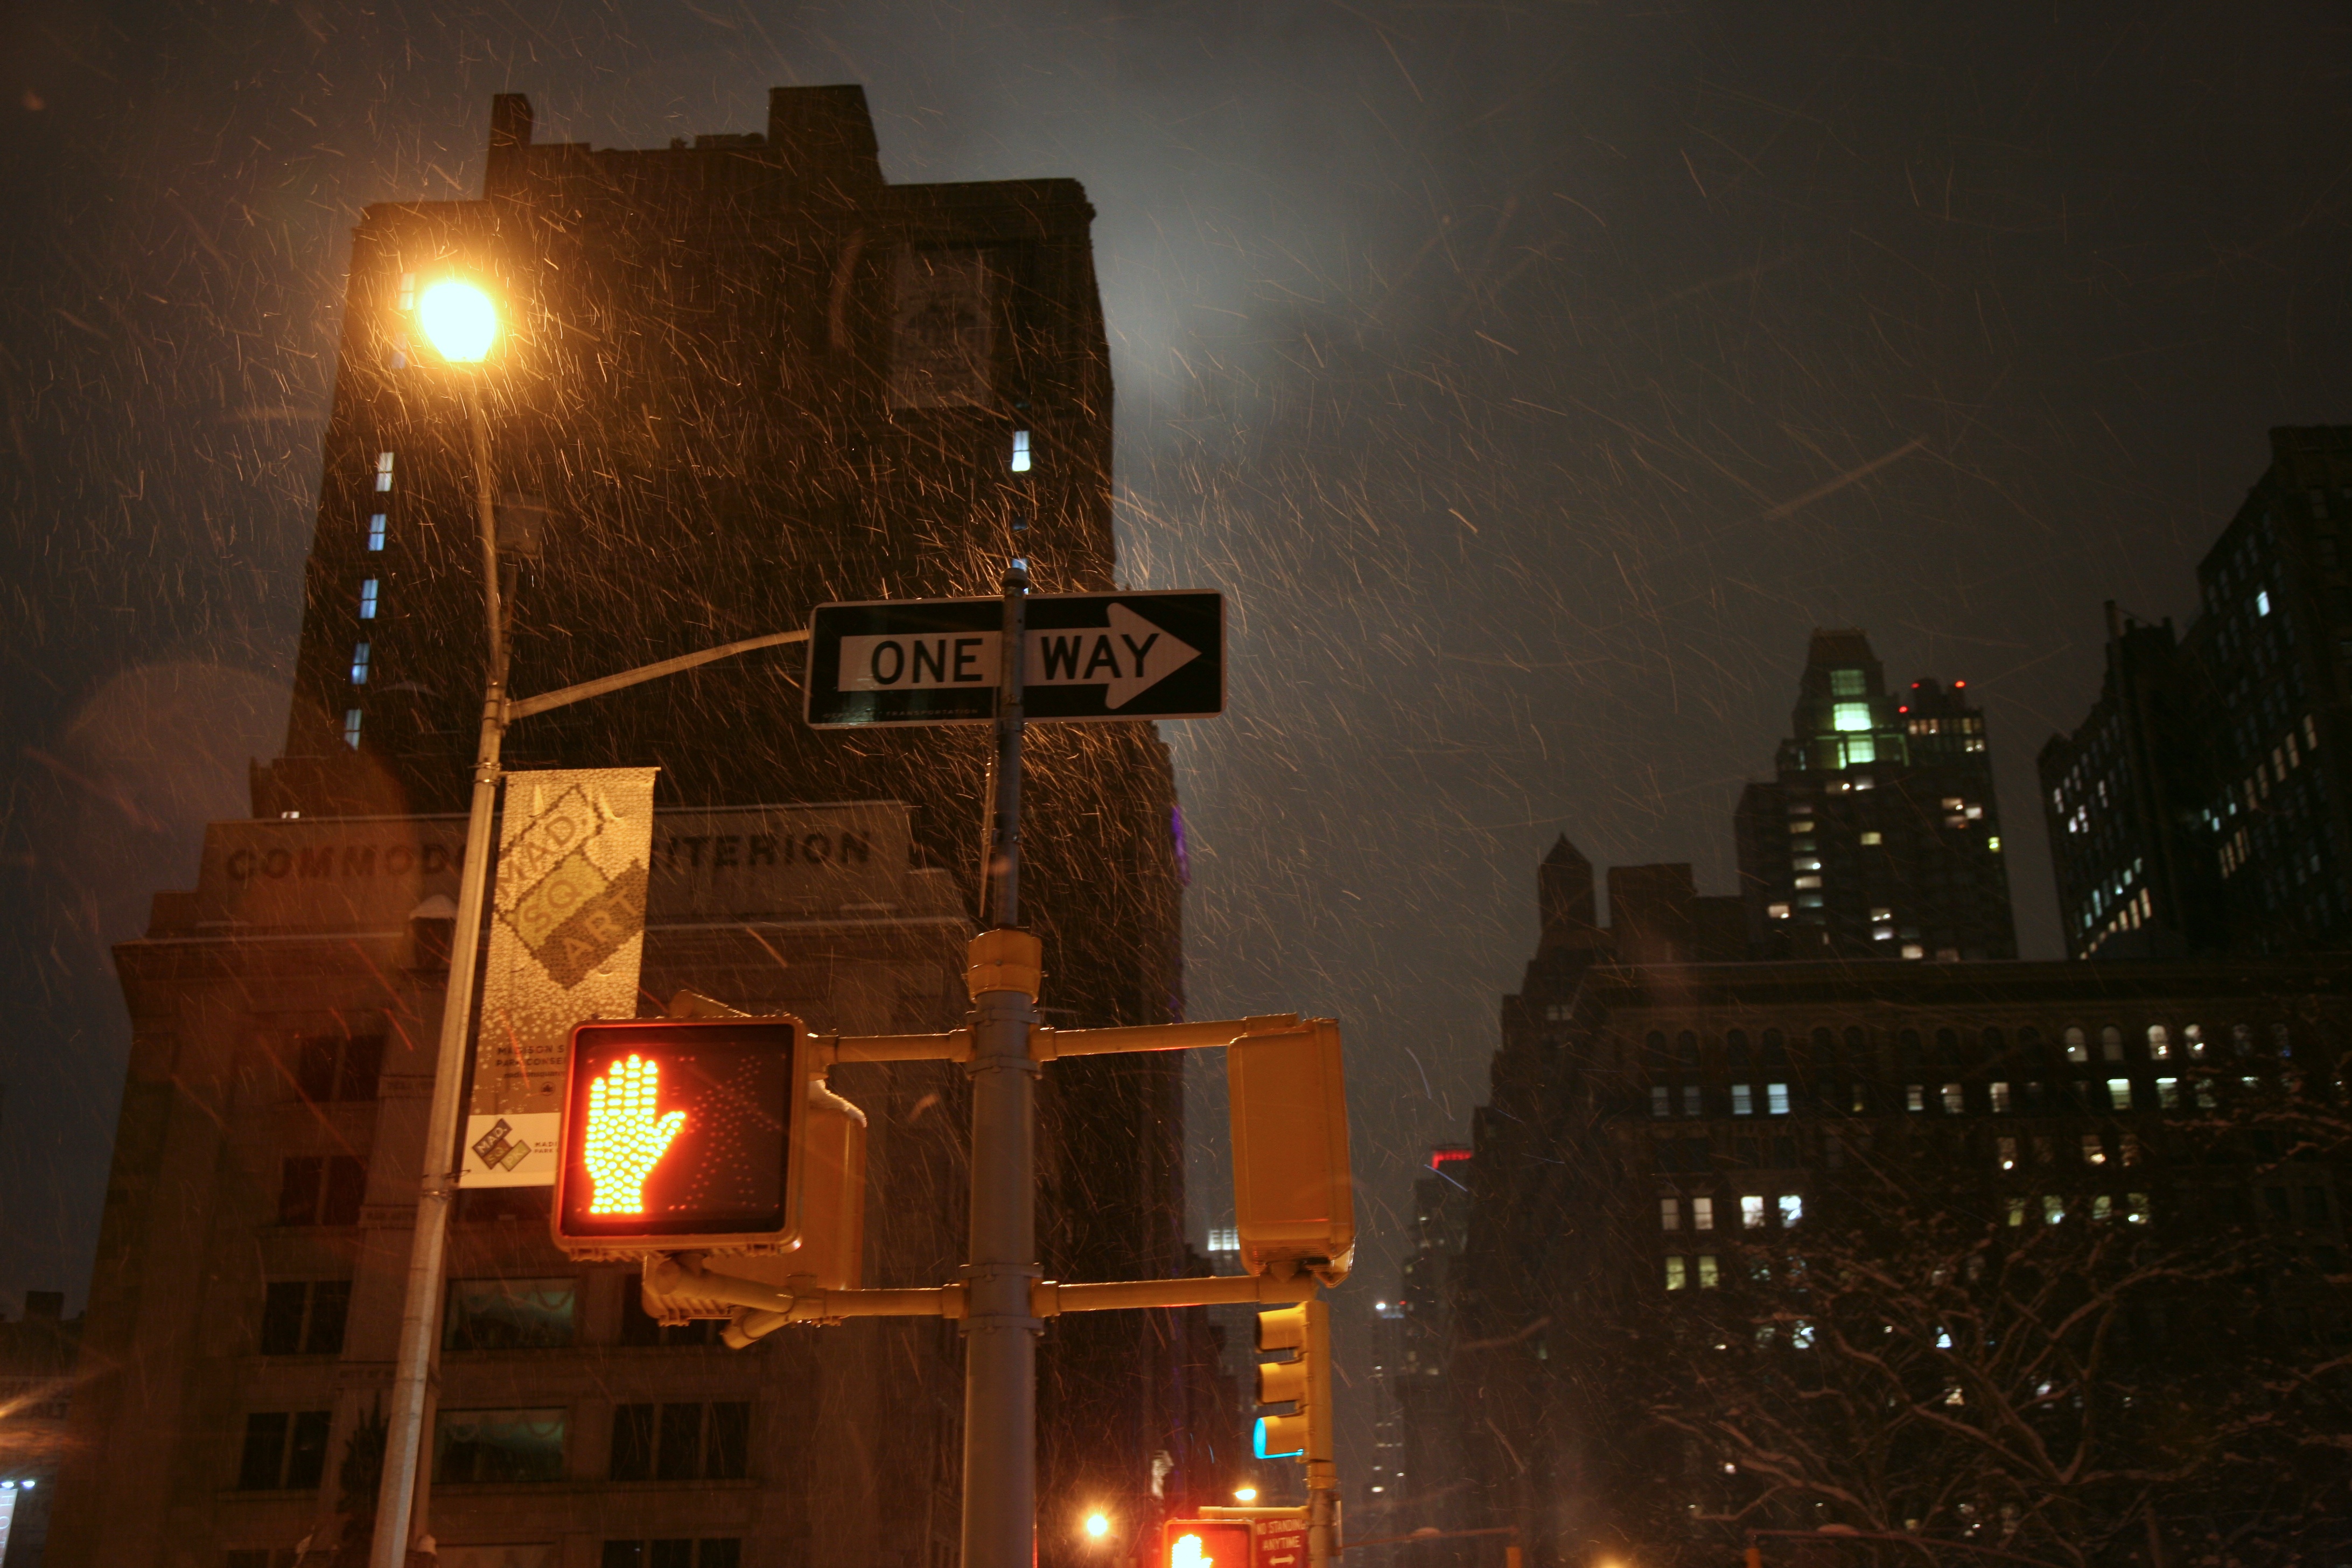
light, night, morning, rain, manhattan, cityscape, downtown, dusk, evening, nyc, darkness, street light, lighting, newyork, newyorkcity, light fixture, ny, midtown, oneway, flatirondistrict